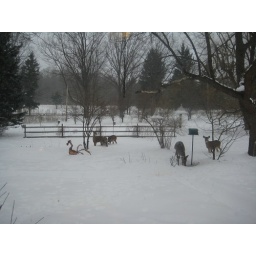
i was just standing in the kitchen of the house i was dog sitting for, and these deer just came traipsing through the lawn.